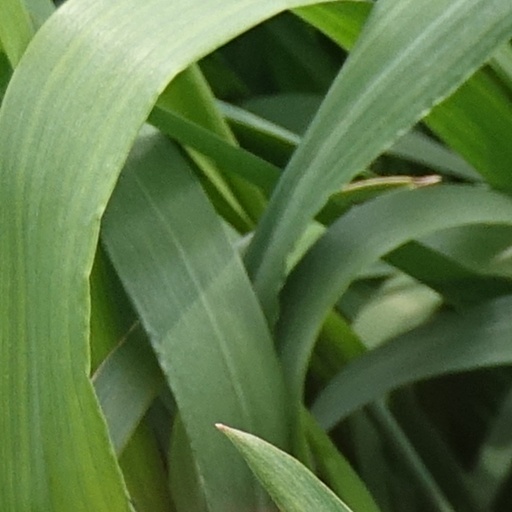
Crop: wheat